Zuidvleugel

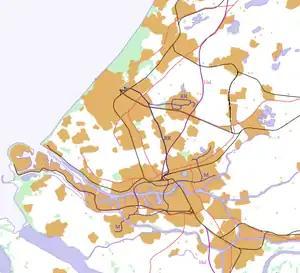
A map of the Zuidvleugel, with The Hague in the north-west and Rotterdam in the south-east.

Zuidvleugel (literally "south wing") is the band of cities and towns located along the southern wing of the Randstad in the Netherlands. It is that part of the Randstad that is located in the Province of South Holland. This developing conurbation extends around 60 kilometres from Dordrecht to Leiden. The two main focal points are the area around Rotterdam (called Rijnmond) and the area around The Hague (called Haaglanden).